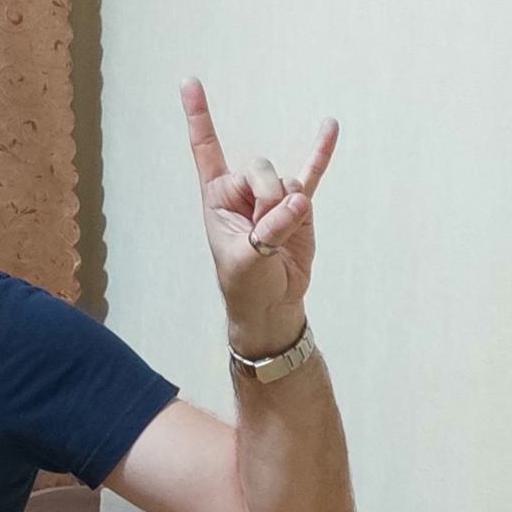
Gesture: rock